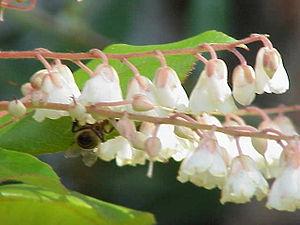
Clethra arborea est une espèce végétale de la famille des Clethraceae. On la trouve en Macaronésie où elle est endémique sur Madère, éteinte dans les Îles Canaries, et considérée comme une espèce introduite dans les Açores. À Madère elle pousse naturellement dans la laurisylve, qui est son habitat de prédilection.
Clethra est un genre d'arbustes de la famille des Clethraceae. Il est présent en zone tempérée et tropicale en Asie, Amérique du Nord et du Sud, ainsi qu'une espèce à Madère.